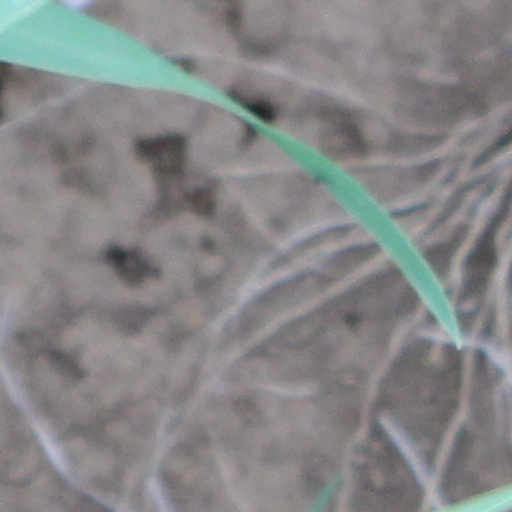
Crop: wheat